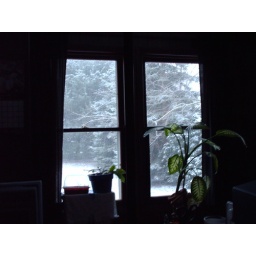
Plants in front of office window looking out at the falling snow.